Japanese invasion of Taiwan (1895)

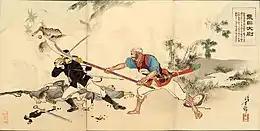
A Japanese triptych woodblock print depicting a native fighter attacking a Japanese officer with a halberd.

During the first week of June, while the Japanese were securing Keelung and advancing on Taipei, law and order broke down in Tamsui. On 5 June Tang Jingsong and several senior ministers boarded the steamship "Arthur" at Tamsui, intending to escape to mainland China, and it was rumoured that they had with them large sums of money owed in pay to the Chinese garrisons of the northern towns. Large numbers of Chinese soldiers in flight from Keelung had poured into Tamsui on 4 June, and on 5 June a party of soldiers boarded the steamship and extorted $45,000 from its passengers. The money was distributed among the various infantry units present in Tamsui. On the evening of 5 June the gunners of Tamsui's Hobe Fort, indignant that they had been left out of this distribution of spoils, threatened to fire on the steamship unless a suitable bribe was found. The European employees of the Maritime Customs raised the sum demanded ($5,000) during the night and handed it over to the gunners in return for the breechblocks of the fort's four Krupp cannon. The Hobe Fort, the 'lock and key of the northern gate' (北門鎖鑰) as the Chinese called it, had been built only a few years earlier at great expense by the Chinese governor Liu Mingchuan. It was now effectively disarmed before it had even fired a shot at the Japanese. During the afternoon of 6 June "Arthur" got up steam and attempted to leave Tamsui, as her captain believed that it was now safe to do so, but was fired on several times by a Chinese field battery. Around fifty Chinese soldiers aboard the steamship were wounded by the exploding shells and several soldiers were killed, including the captain of Tang Jingsong's bodyguard. The German gunboat , which had been sent to Tamsui to protect the town's European residents, immediately replied, putting the Chinese battery out of action. "Arthur" left Tamsui that evening with Tang Jingsong and most of the senior officers of the republic on board. The Chinese troops in Tamsui now began to loot the town, singling out the wealthy foreign residences for immediate attention, but the presence of "Iltis" and the British gunboat deterred them from making physical attacks upon the foreigners. Order was only restored with the arrival of the Japanese. On 7 June two Japanese warships entered Tamsui harbour, and their appearance immediately put an end to the looting. On 8 June eighteen Japanese cavalry troopers advanced northwards from Taipei and occupied Tamsui without firing a shot, taking the surrender of several hundred Chinese soldiers.